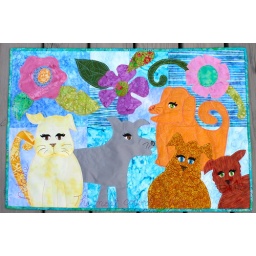
Potcakes: the most colorful dog in the world. Made this for a dog rescue group.